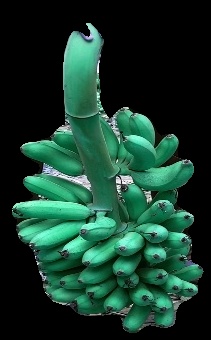
Variety: rasbale
Grade: grade1